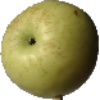
Label: Apple Golden 3